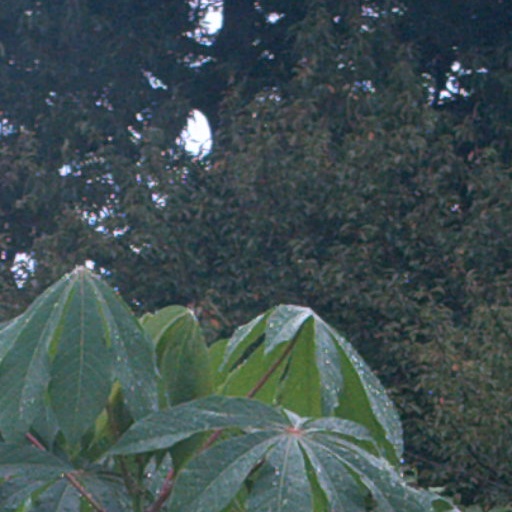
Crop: cassava